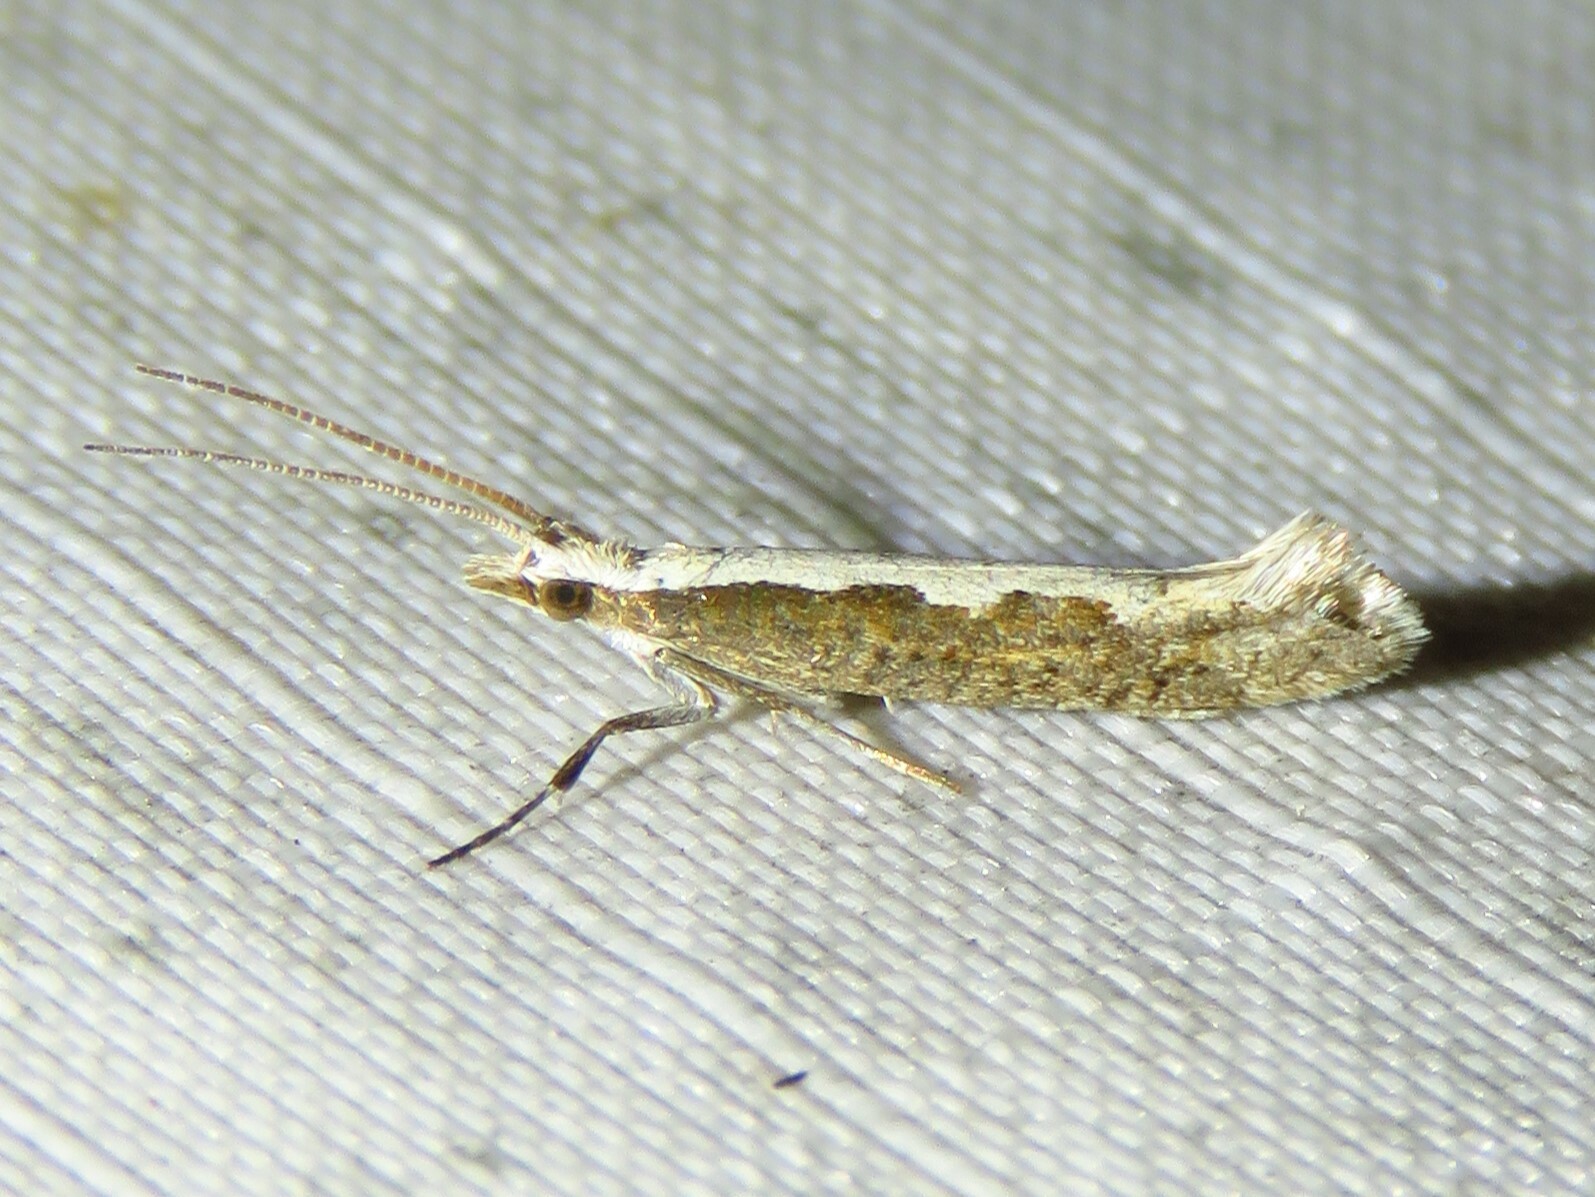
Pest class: diamondback_moth